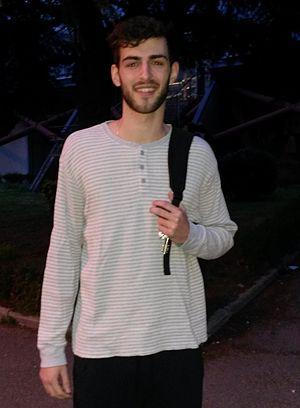
Aaron Russell est un joueur américain de volley-ball né le 4 juin 1993 à Baltimore, dans le Maryland. Il a remporté avec l'équipe des États-Unis la médaille de bronze du tournoi masculin aux Jeux olympiques d'été de 2016 à Rio de Janeiro.